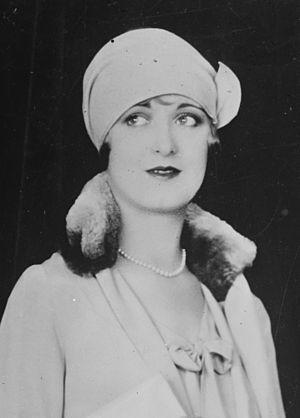
Kathryn McGuire est une actrice et une danseuse américaine de l'ère du cinéma muet.